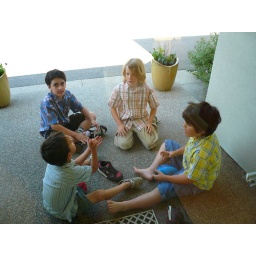
They are deep in an important game of rock scissors paper before heading to the party.